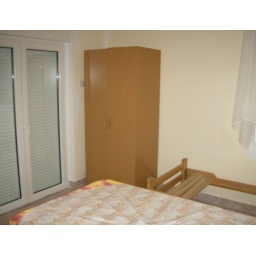
Another bedroom in one of studios on the second floor